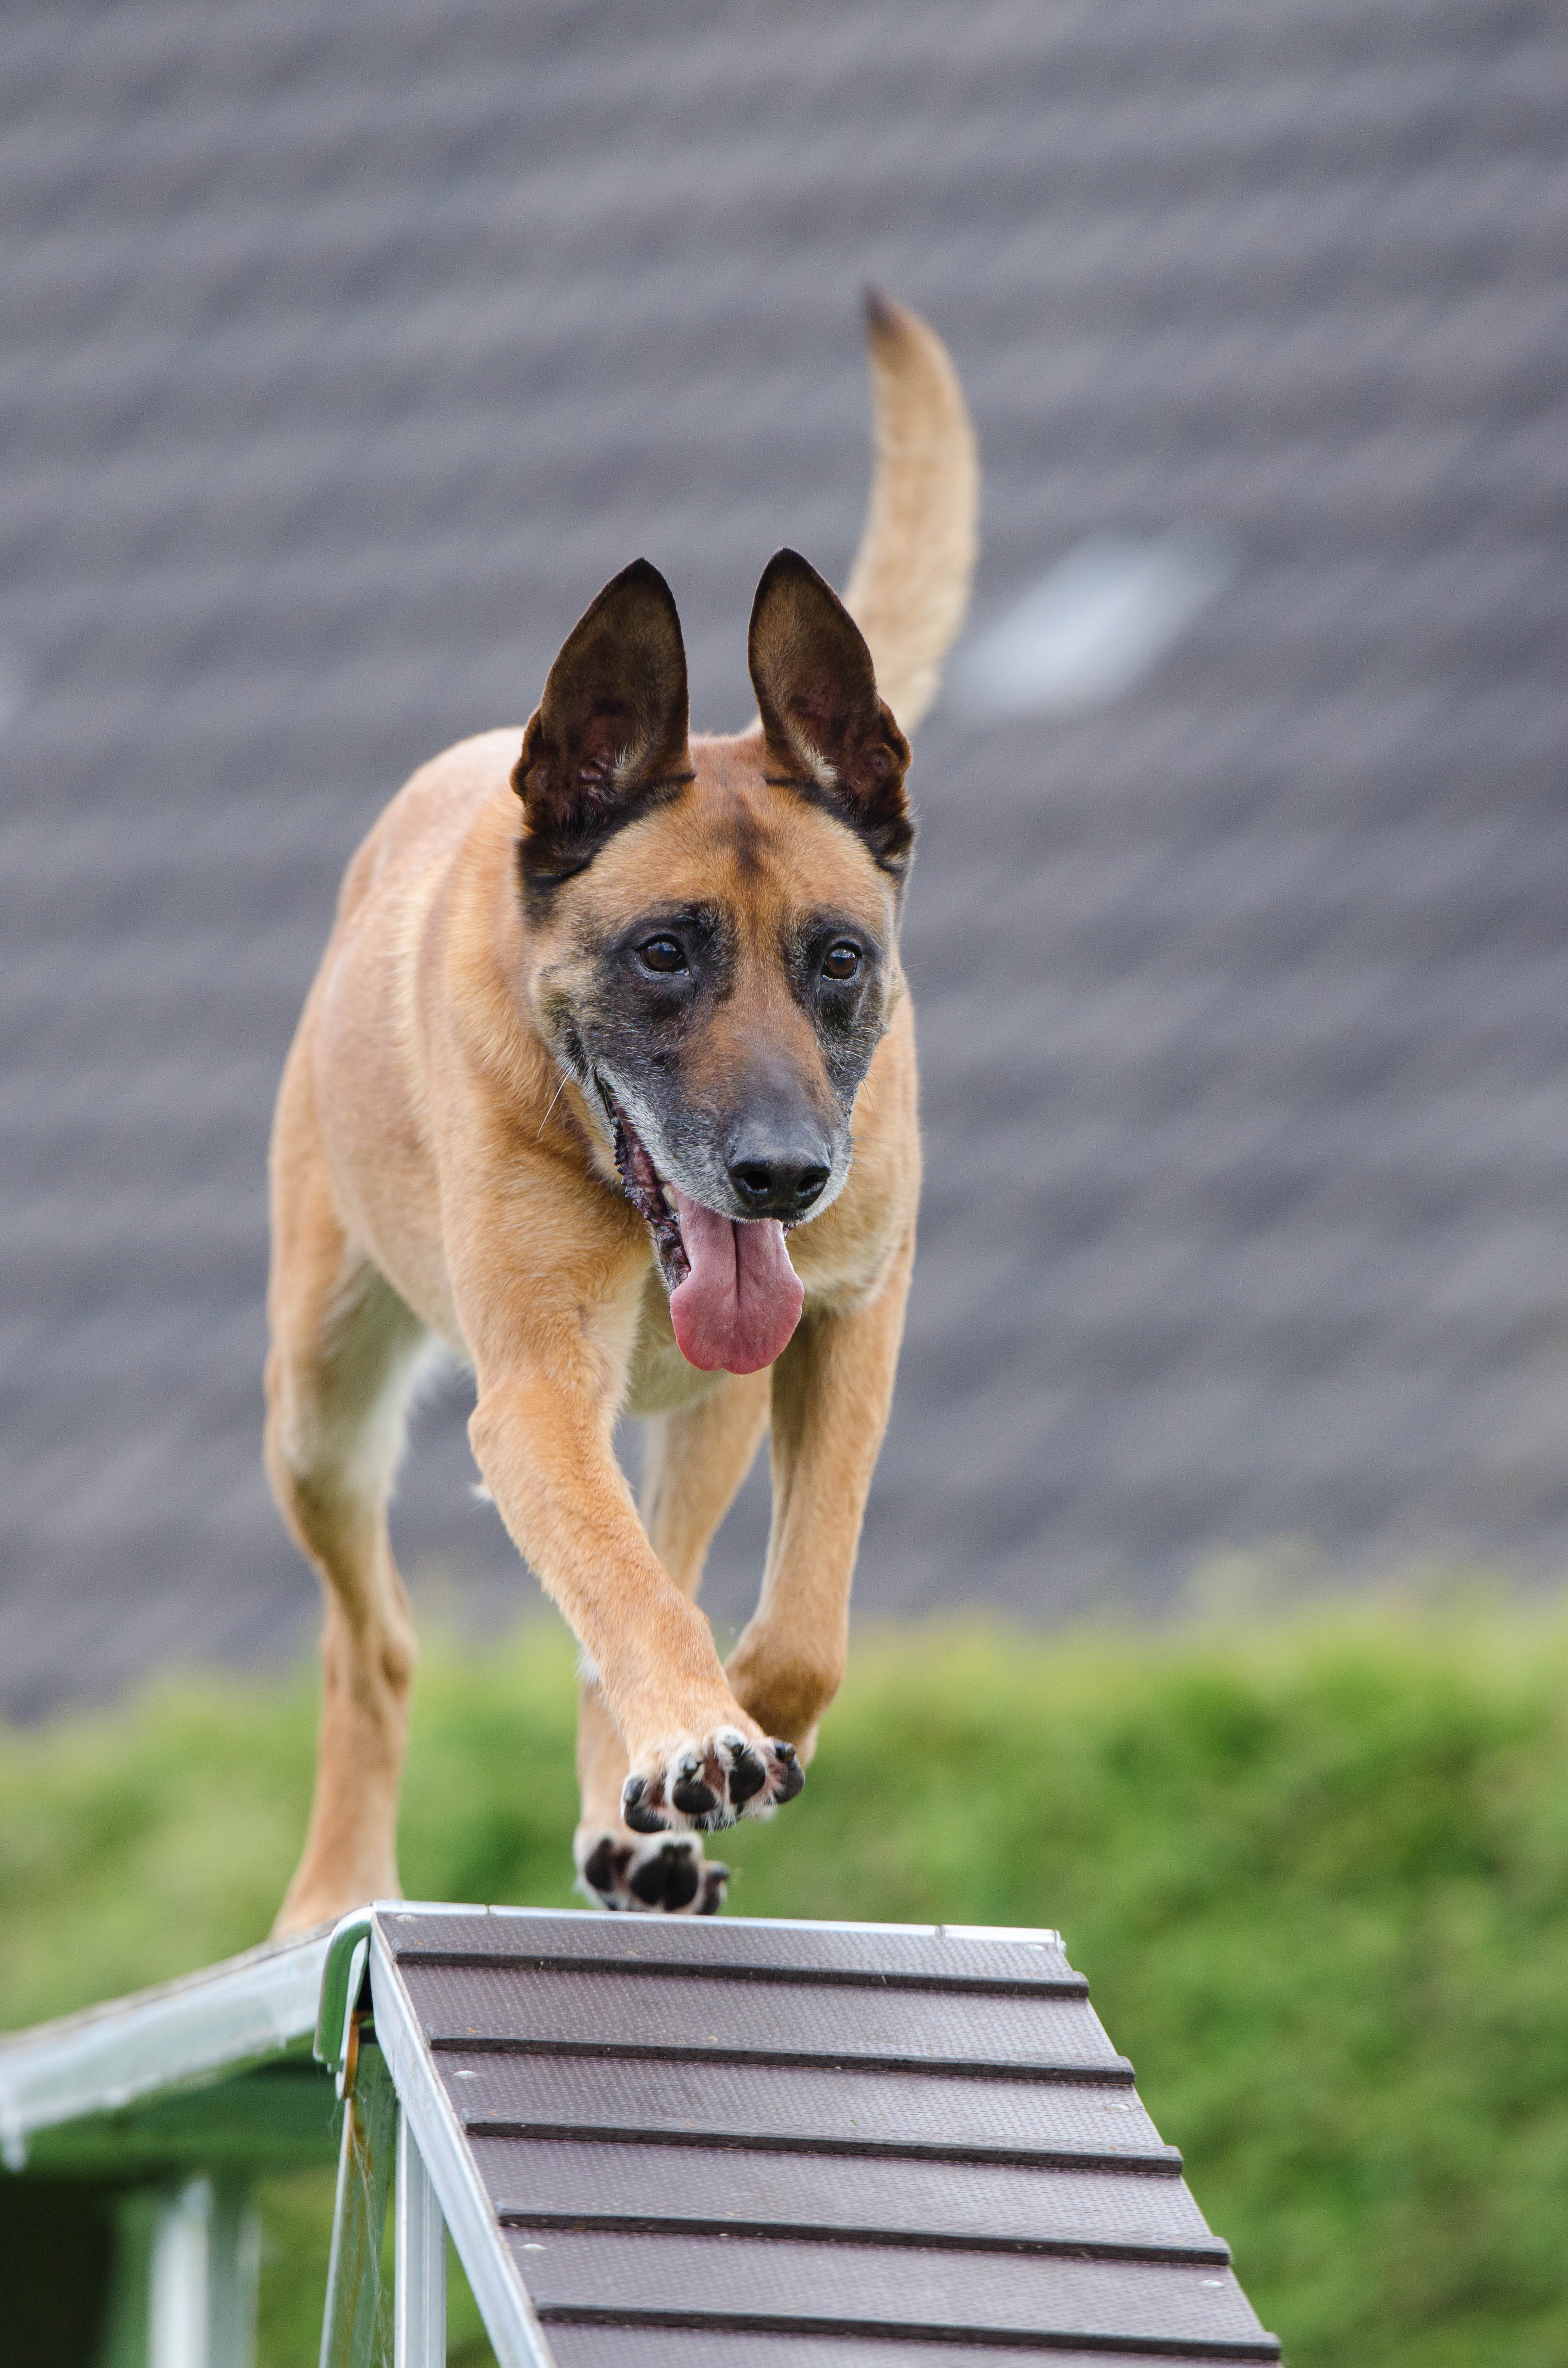
dog, web, training, mammal, catwalk, agility, dog breed, police dog, dog training, dog like mammal